Naval Outlying Landing Field Coupeville

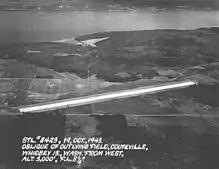
WWII-era aerial view of NOLF Coupeville - 1943

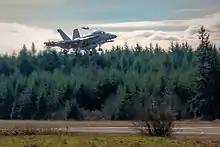
Boeing EA-18G Growler on approach at Naval Outlying Field Coupeville during FCLP touch-and-go carrier landing practice

NOLF Coupeville was commissioned for use by the US Navy in 1943. It currently supports day and night Field Carrier Landing Practice (FCLP) operations by the US Navy's EA-18G Growler. Prior to the EA-18G being the only tailhook aircraft stationed at NAS Whidbey, the EA-6B Prowler, A-6 Intruder and the A-3 Skywarrior were also supported for carrier landing practice out of the OLF.